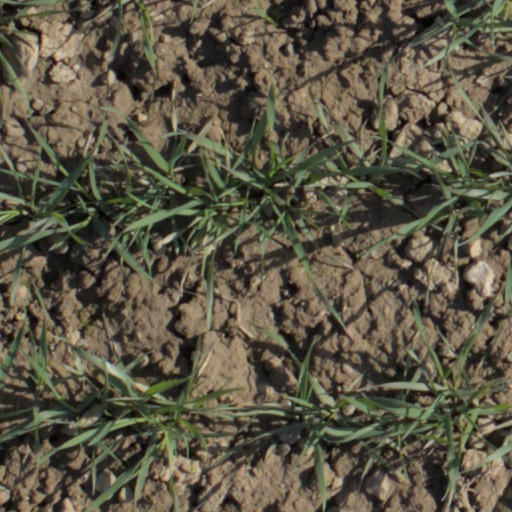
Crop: wheat